Reflections in Black

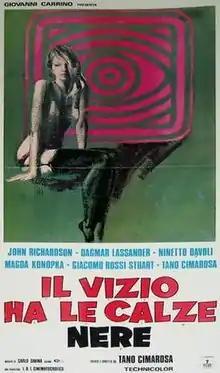

Reflections in Black ( / "Vice Wears Black Hose") is a 1975 Italian giallo film directed by the actor Tano Cimarosa, here at his directorial debut.